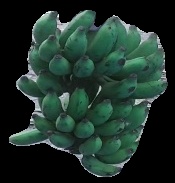
Variety: elakki-bale
Grade: grade3